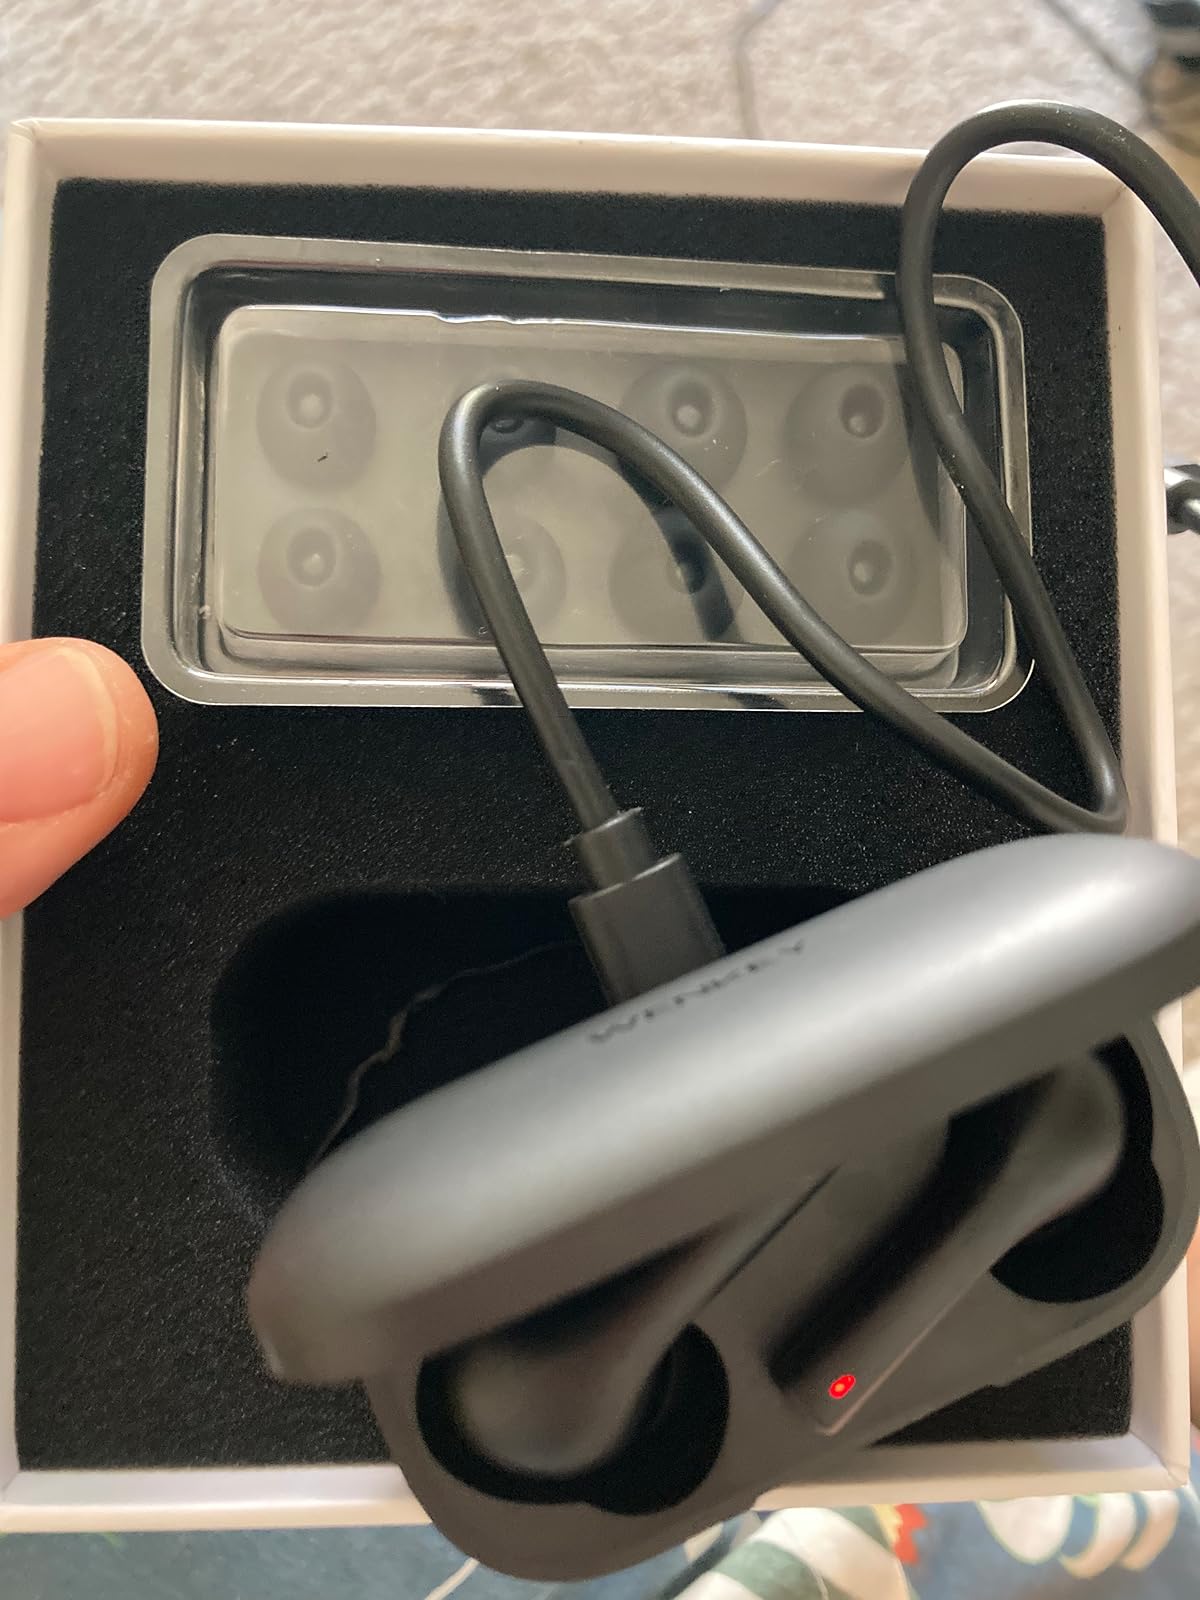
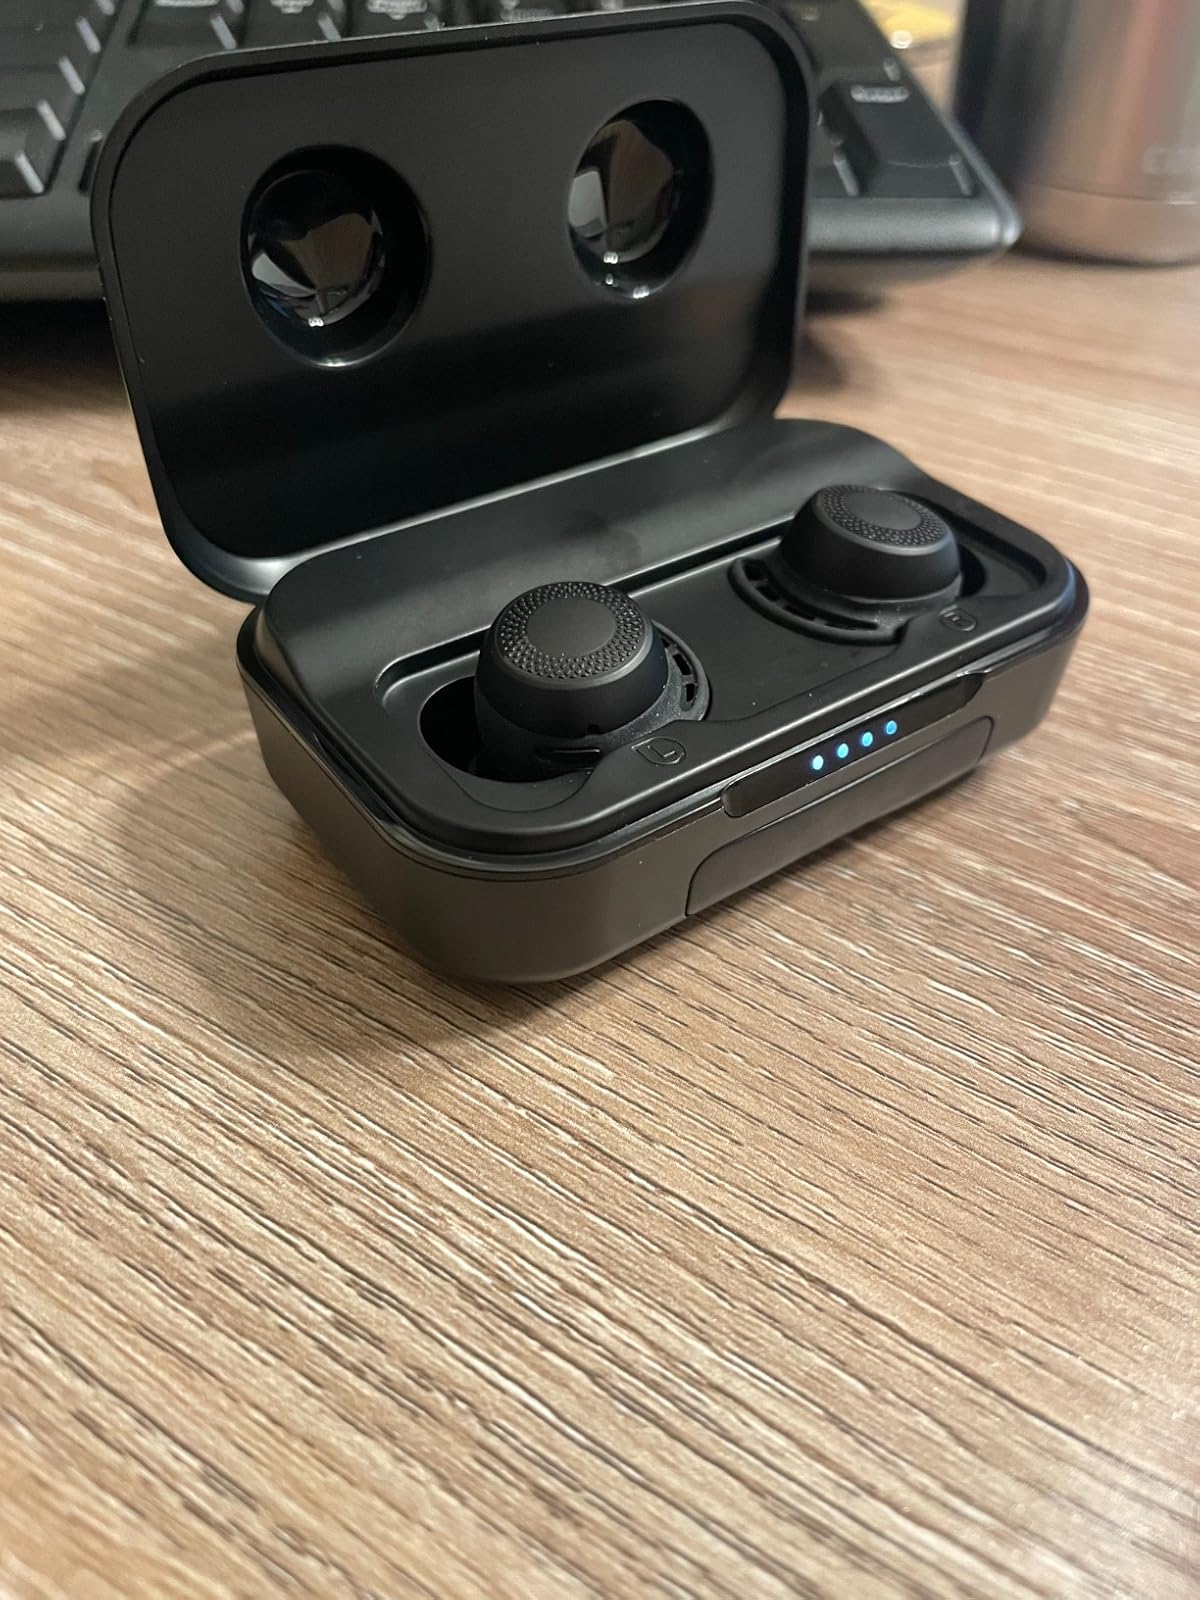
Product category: earbuds
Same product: no